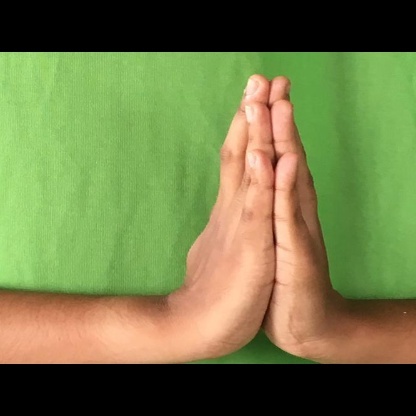
Mudra: Anjali